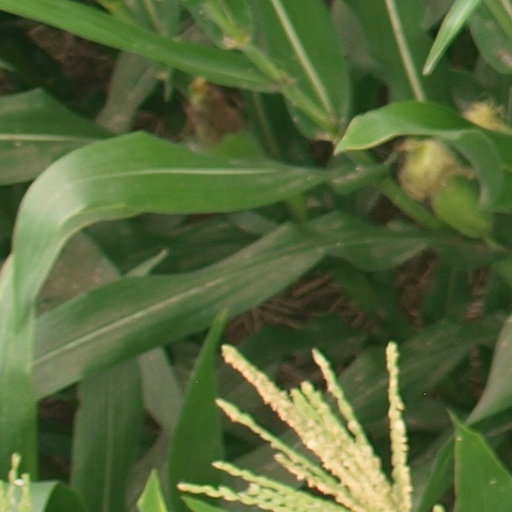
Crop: maize; corn